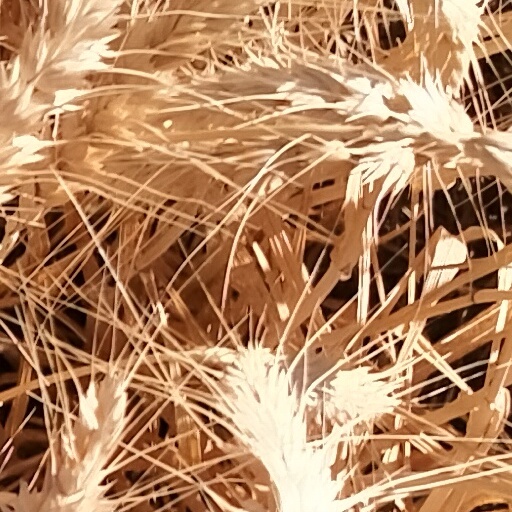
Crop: wheat